Prunus laurocerasus

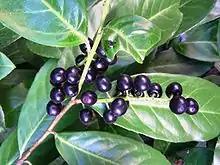
Prunus laurocerasus fruits.

The fruits are astringent but edible. They contain small amounts of hydrogen cyanide; any fruit tasting bitter (which indicates larger concentrations of hydrogen cyanide) should not be eaten. The seed inside the fruit (and the leaves) contain larger concentrations of hydrogen cyanide, and should never be eaten. The toxicity of the seed inside the fruit is similar to the cyanide toxicity of the seeds inside the common fruits apricot and peach.